John K. Wells

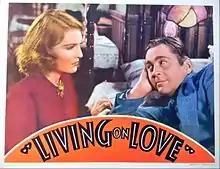
Living on Love Lobby Card

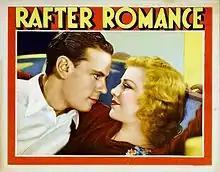
Rafter Romance Lobby Card

John Wells completed his novel and the book was published by Brentano's in 1932.